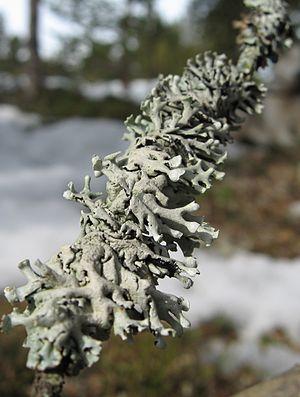
Un écotone est une zone de transition écologique entre deux écosystèmes. Par exemple, le passage de la savane à la forêt, ou le passage d'une plaine alluviale à une zone non inondable. En écologie du paysage, il correspond à une lisière. Comme dans le cas des biomes, la végétation joue un rôle important dans la caractérisation d'un écotone, du fait de la marque physionomique prépondérante qu'elle imprime au paysage.